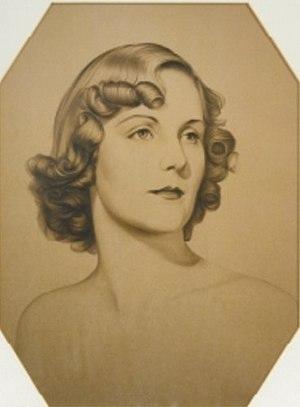
La famille Mitford appartient à la noblesse britannique. Malgré l'ancienneté de ses racines, les Mitford les plus célèbres sont, sans doute, les six sœurs dont la biographie se confond avec l’histoire du XXᵉ siècle.